Jace Bode

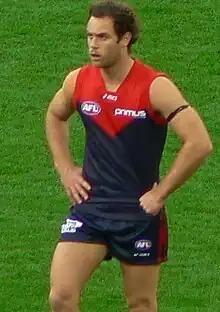

Jace Bode (born 14 September 1987) is an Australian rules footballer who played for Australian Football League (AFL) club Melbourne in 2007 and 2008 and now plays for the Port Adelaide Football Club in the South Australian National Football League (SANFL).